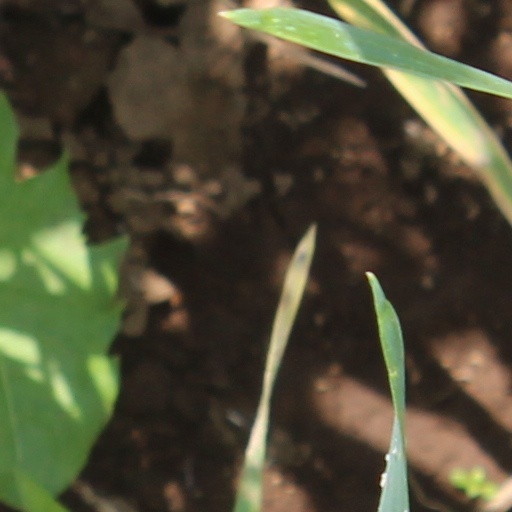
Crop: wheat